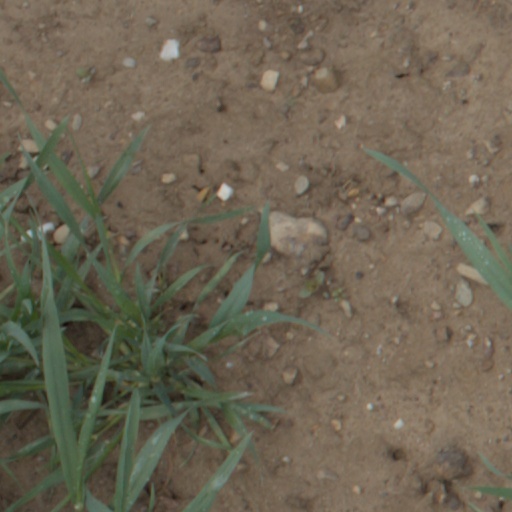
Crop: wheat